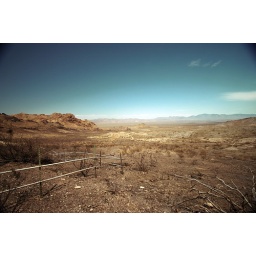
About 1-2 miles off the main road there was this fence. Inside the fence was nothing...randomness in Nevada.